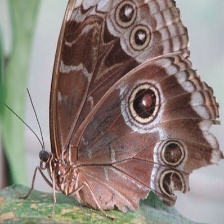
Species: BLUE MORPHO